Maria Arkadyevna Stolypina

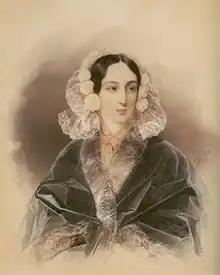
Maria Arkadyevna, 1838 by Vladimir Hau.

Maria was the eldest daughter of the author Decembrist Arkady Alekseevich Stolypin, and his wife, Vera Nikolaevna Mordvinova, born in Saint Petersburg and baptised on 22 October 1819, with her older brother as sponsor. The Stolypins had three daughters, and four sons, one of them, Alexei (1816-1858) was a close friend to Lermontov since childhood and served with him in the Russian Imperial Guard's Hussar regiment.